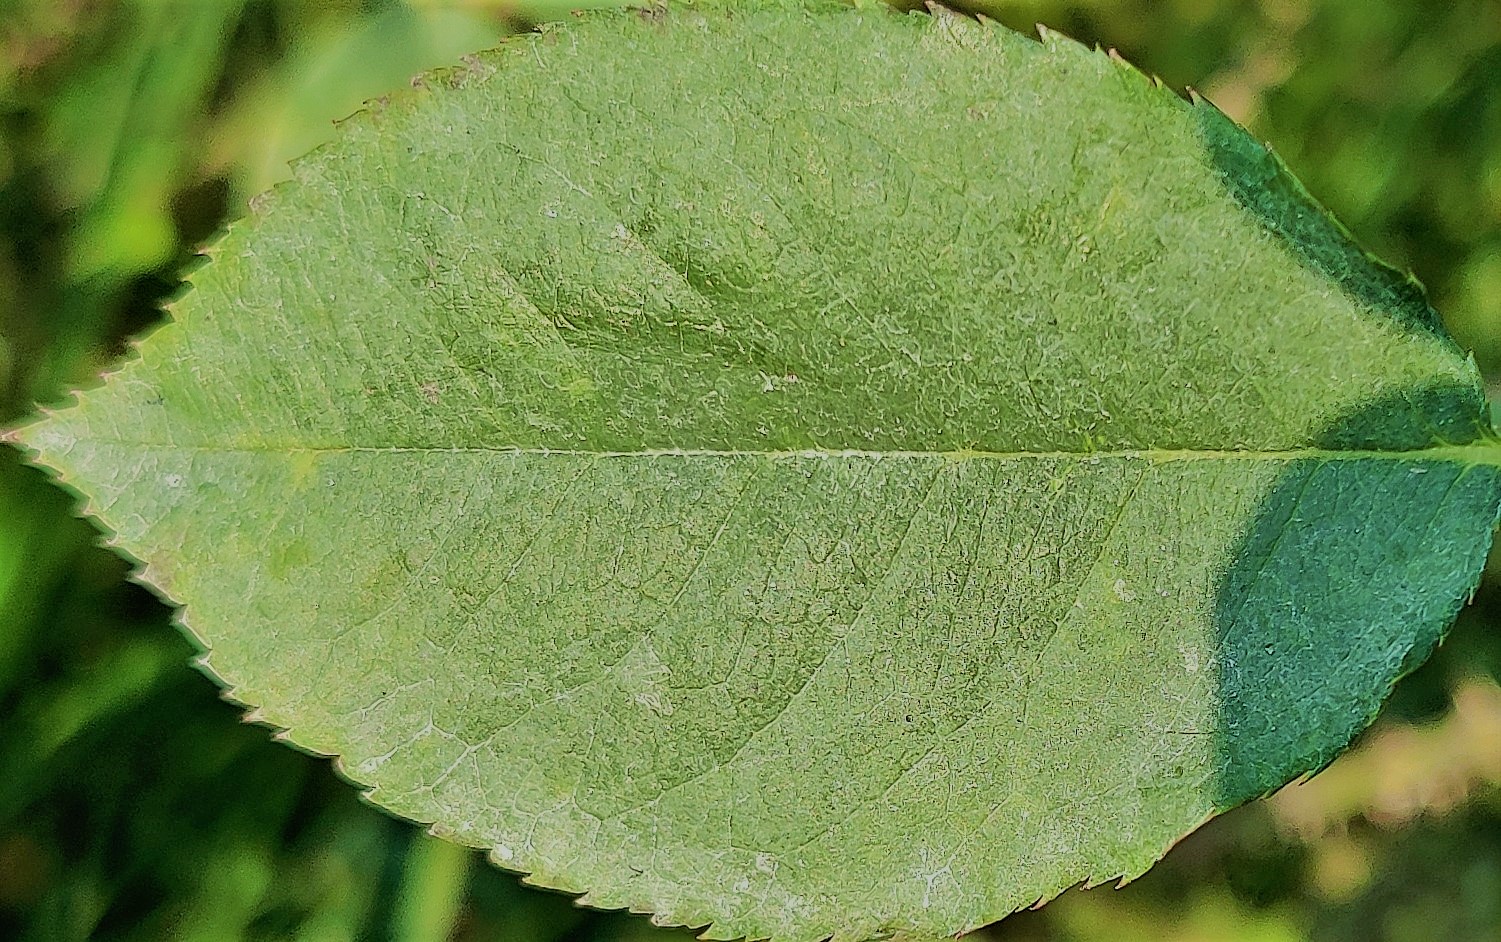
Label: Fresh Leaf